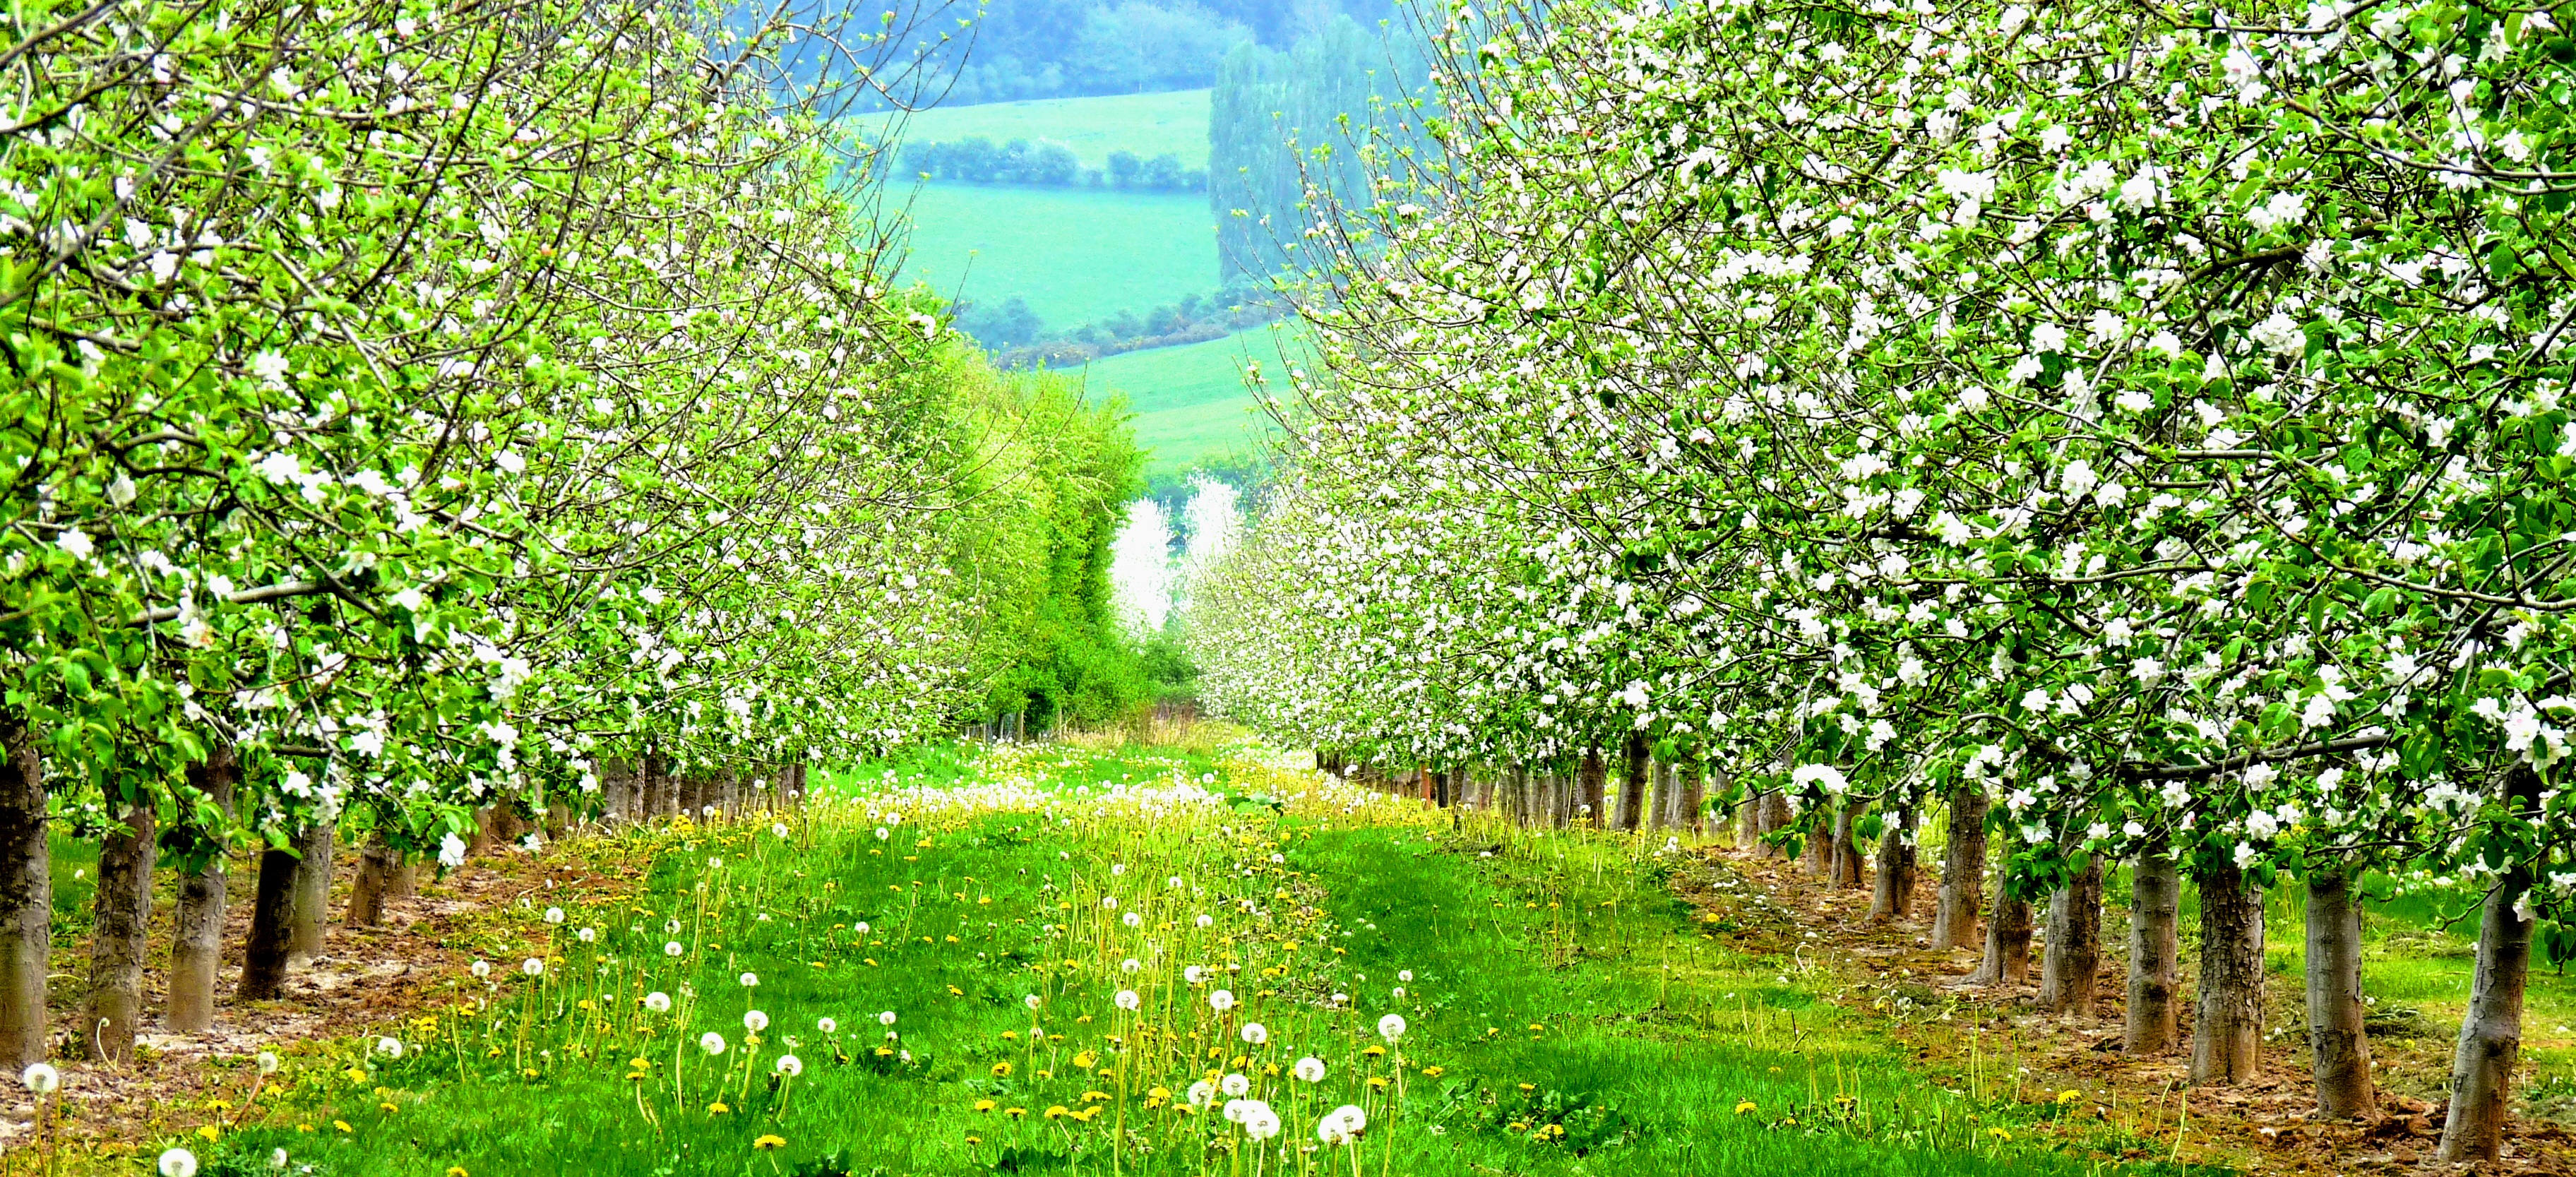
tree, blossom, plant, vineyard, field, meadow, orchard, green, produce, crop, contrast, agriculture, straight, trees, colour, lines, press, shrub, plantation, apples, culture, herefordshire, hereford, patterns, hedge, vividandstriking, repeating, cider, strongbow, bulmers, stowford, flowering plant, woody plant